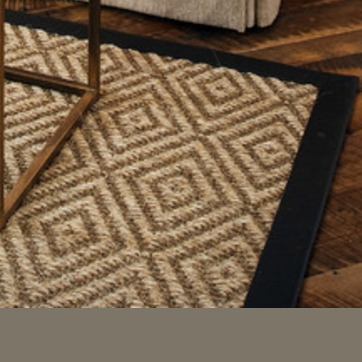
Material: carpet